Fisher Run

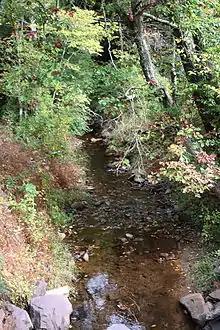
Fisher Run looking downstream in its lower reaches

Fisher Run begins on Catawissa Mountain in southwestern Main Township. The stream flows east in a valley and crosses a road within a few tenths of a mile. A short distance later, it turns northeast for well over a mile. It eventually crosses Fisher Run Road and then Iron Bridge Road. Immediately after crossing Iron Bridge Road, the stream turns southeast and enters Beaver Township. In Beaver Township, the stream almost immediately reaches its confluence with Catawissa Creek.